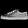
Label: Sneaker